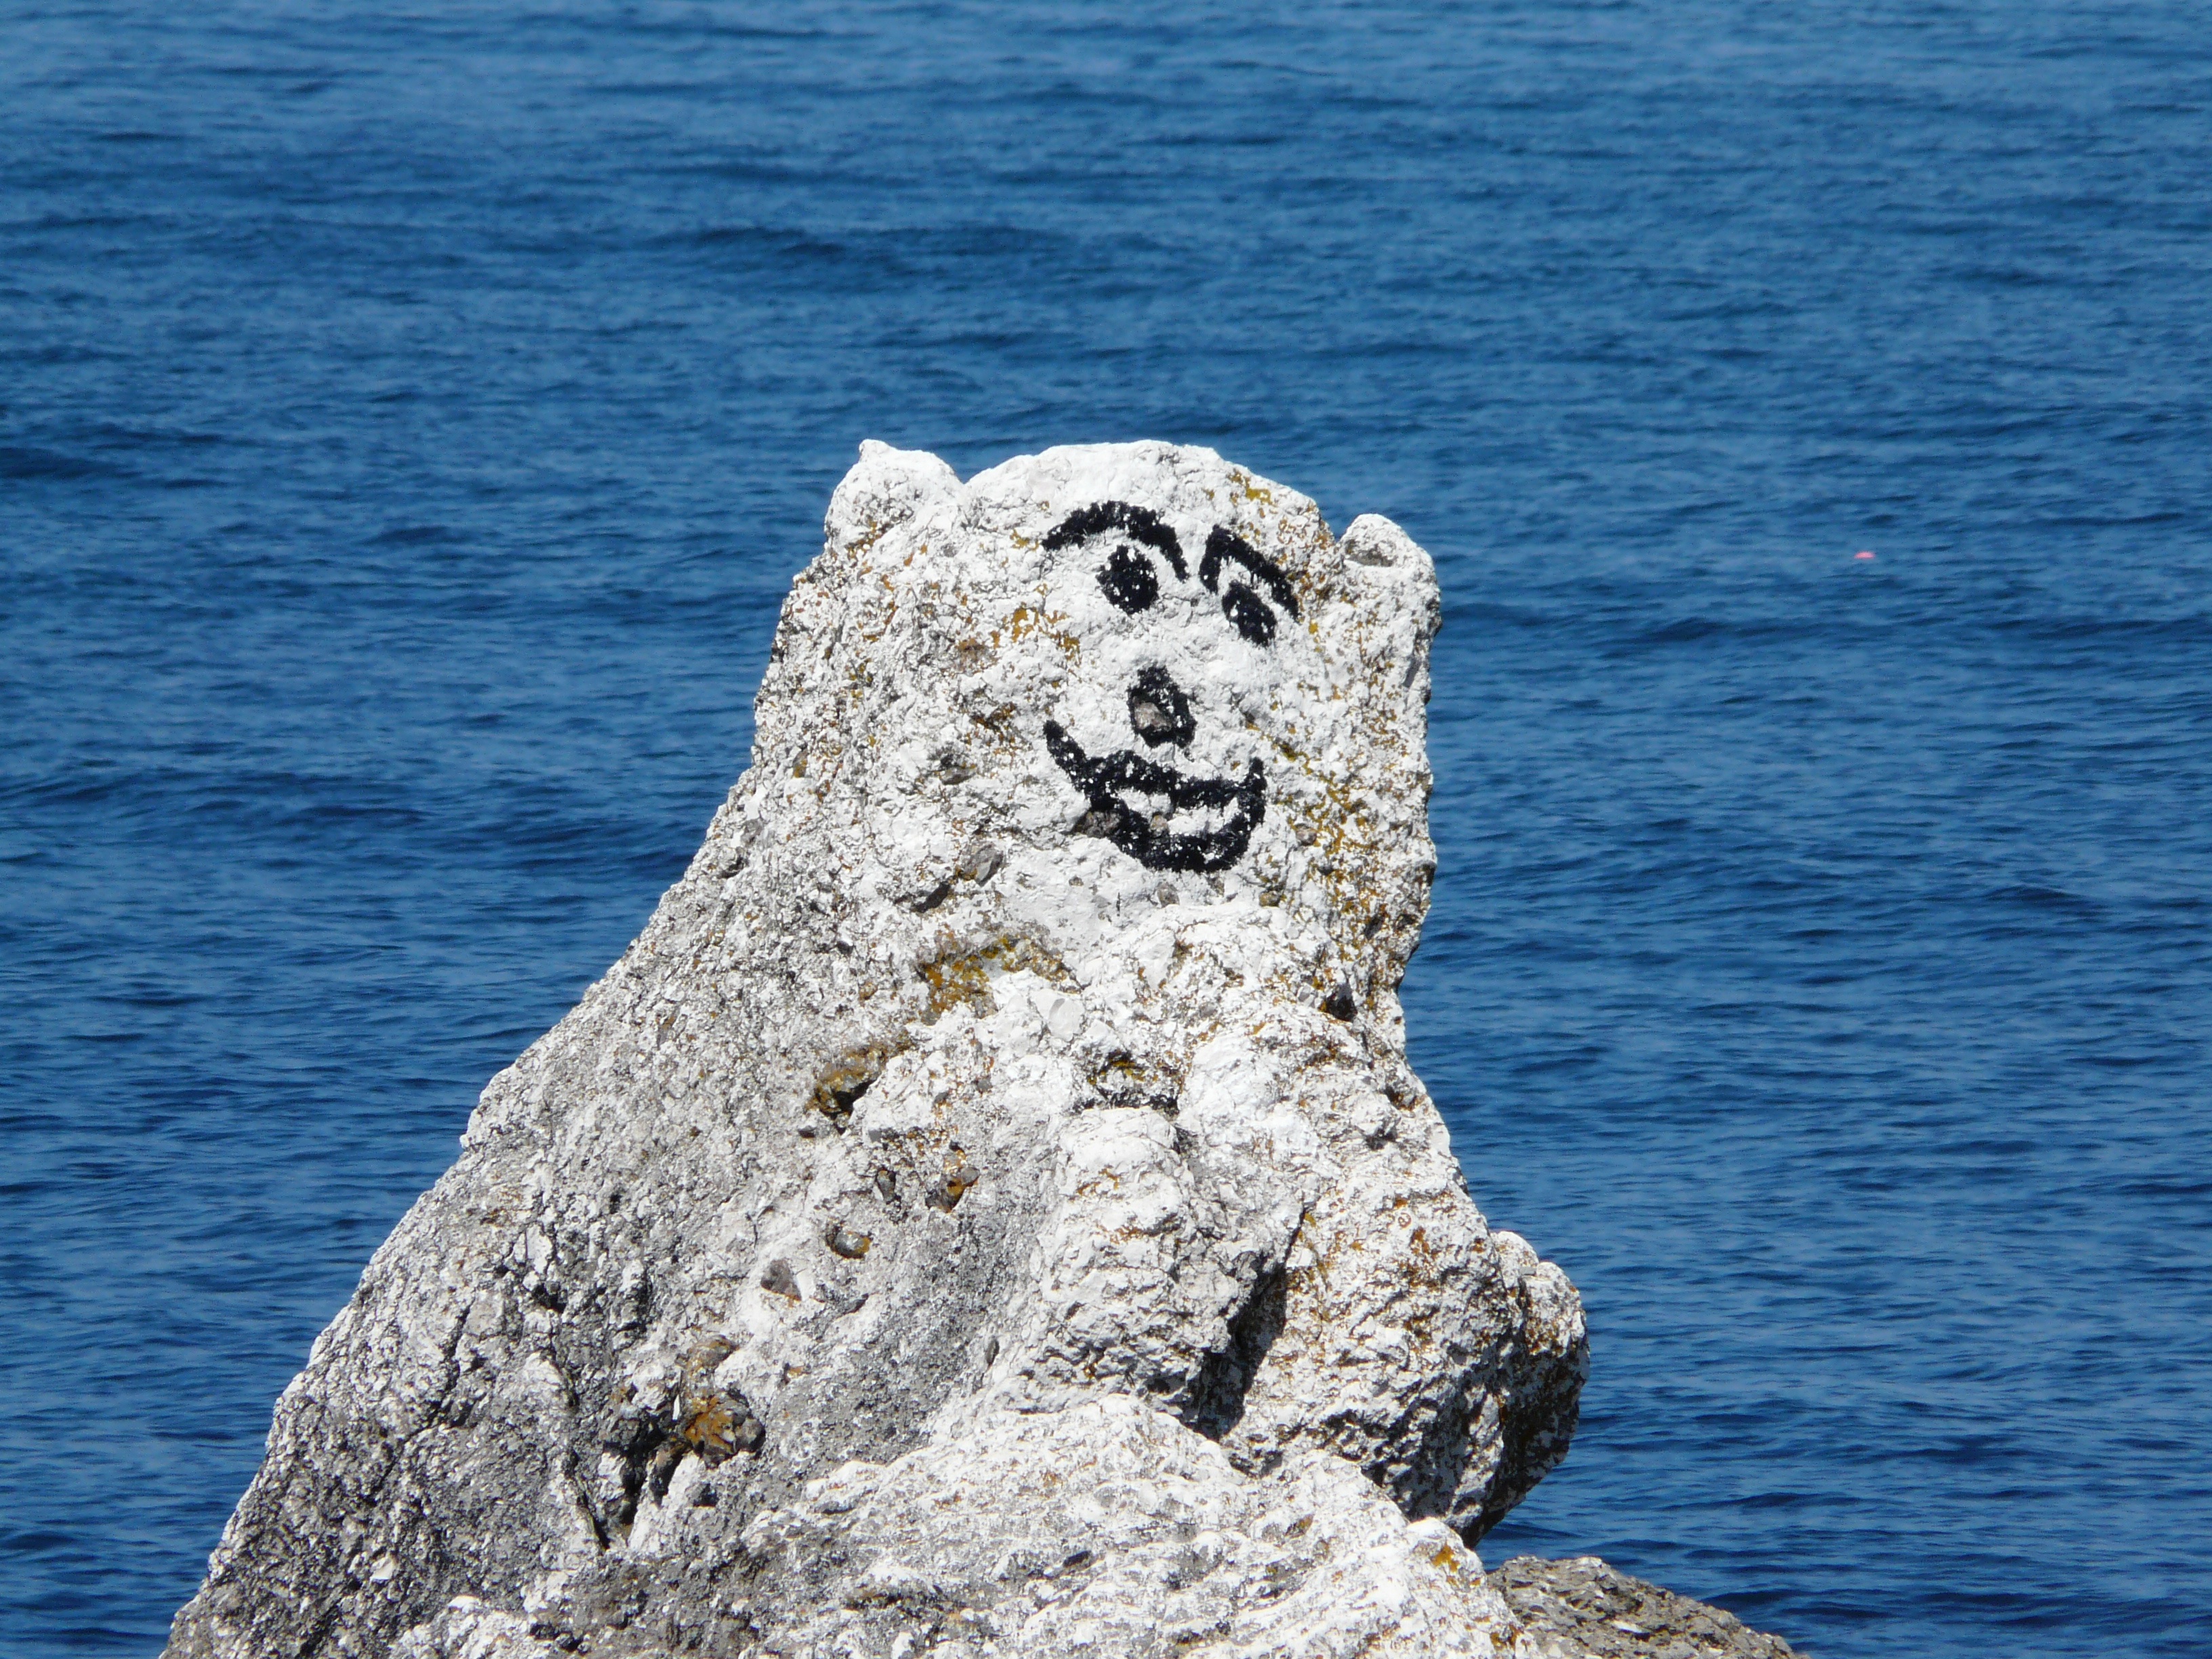
sea, coast, rock, ocean, cliff, seaside, bear, arctic, terrain, sculpture, art, seals, humour, ireland